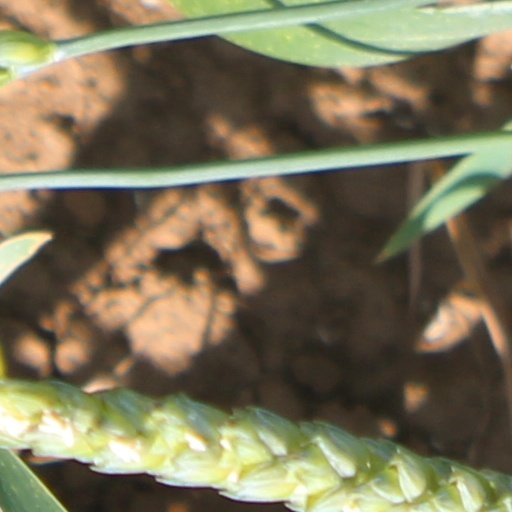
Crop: wheat